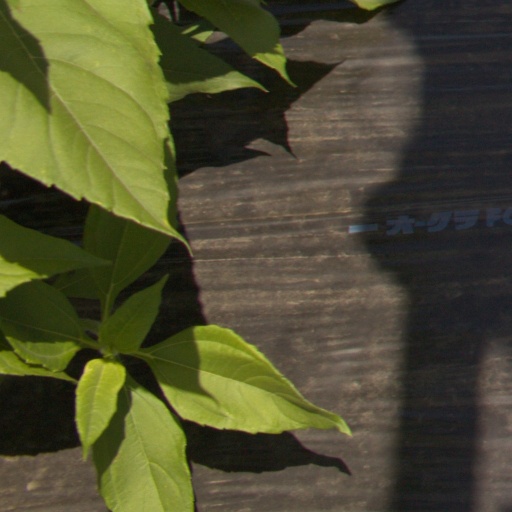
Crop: Jerusalem artichoke